H. L. Mackenzie

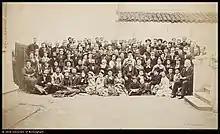
Members of Missionary Conference held at Shanghai in May, 1877

In recognition of his thirty-six years of dedicated service as a medical missionary for the Presbyterian Church of England, Mackenzie was appointed Moderator of a synod for the church in 1897. The synod was held at St. James' Presbyterian Church of England, Bristol and was intended to commemorate Rev. William C. Burns becoming the church’s first missionary to China when he arrived there in 1847. Burns also worked in Shantou for a time, from March 1856 until October 1858, though his tenure there did not overlap with that of Mackenzie. At the synod, Mackenzie spoke at length about his tenure in Shantou and was very well received by the clergy of the church.